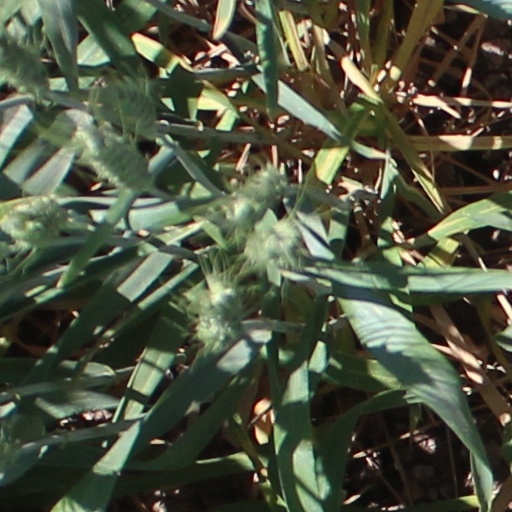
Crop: wheat